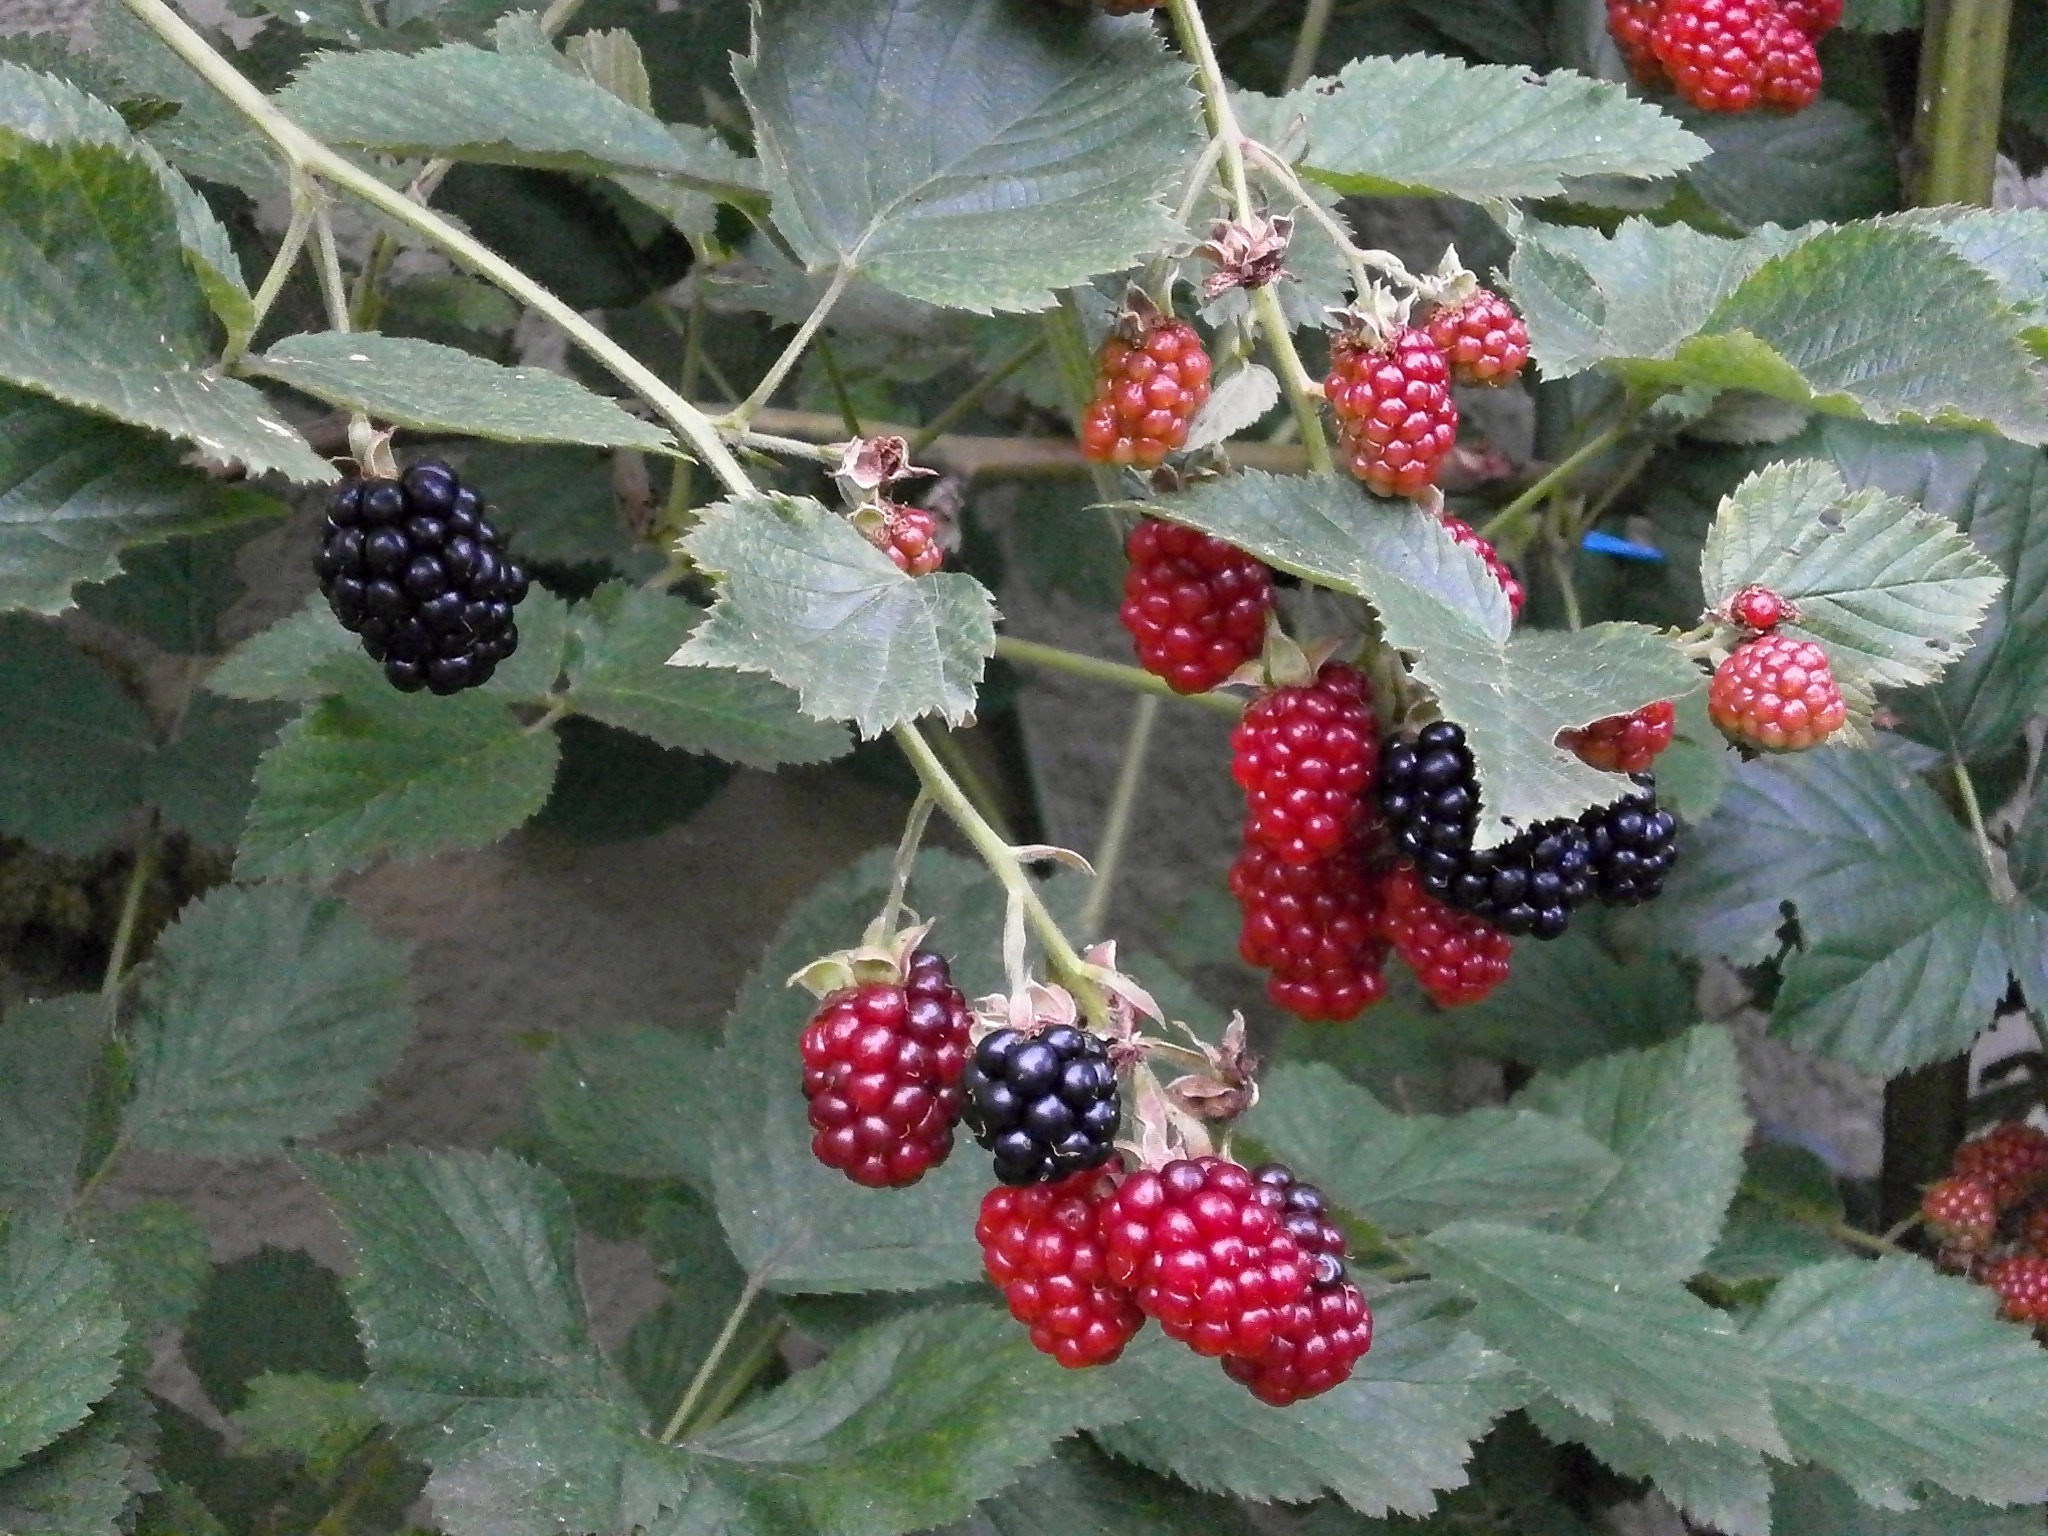
plant, fruit, berry, flower, food, produce, blackberry, shrub, bramble, immature, mulberry, rubus, flowering plant, currant, land plant, frutti di bosco, zante currant, chinese hawthorn, dewberry, boysenberry, loganberry, wine raspberry, red mulberry, tayberry, thimbleberry